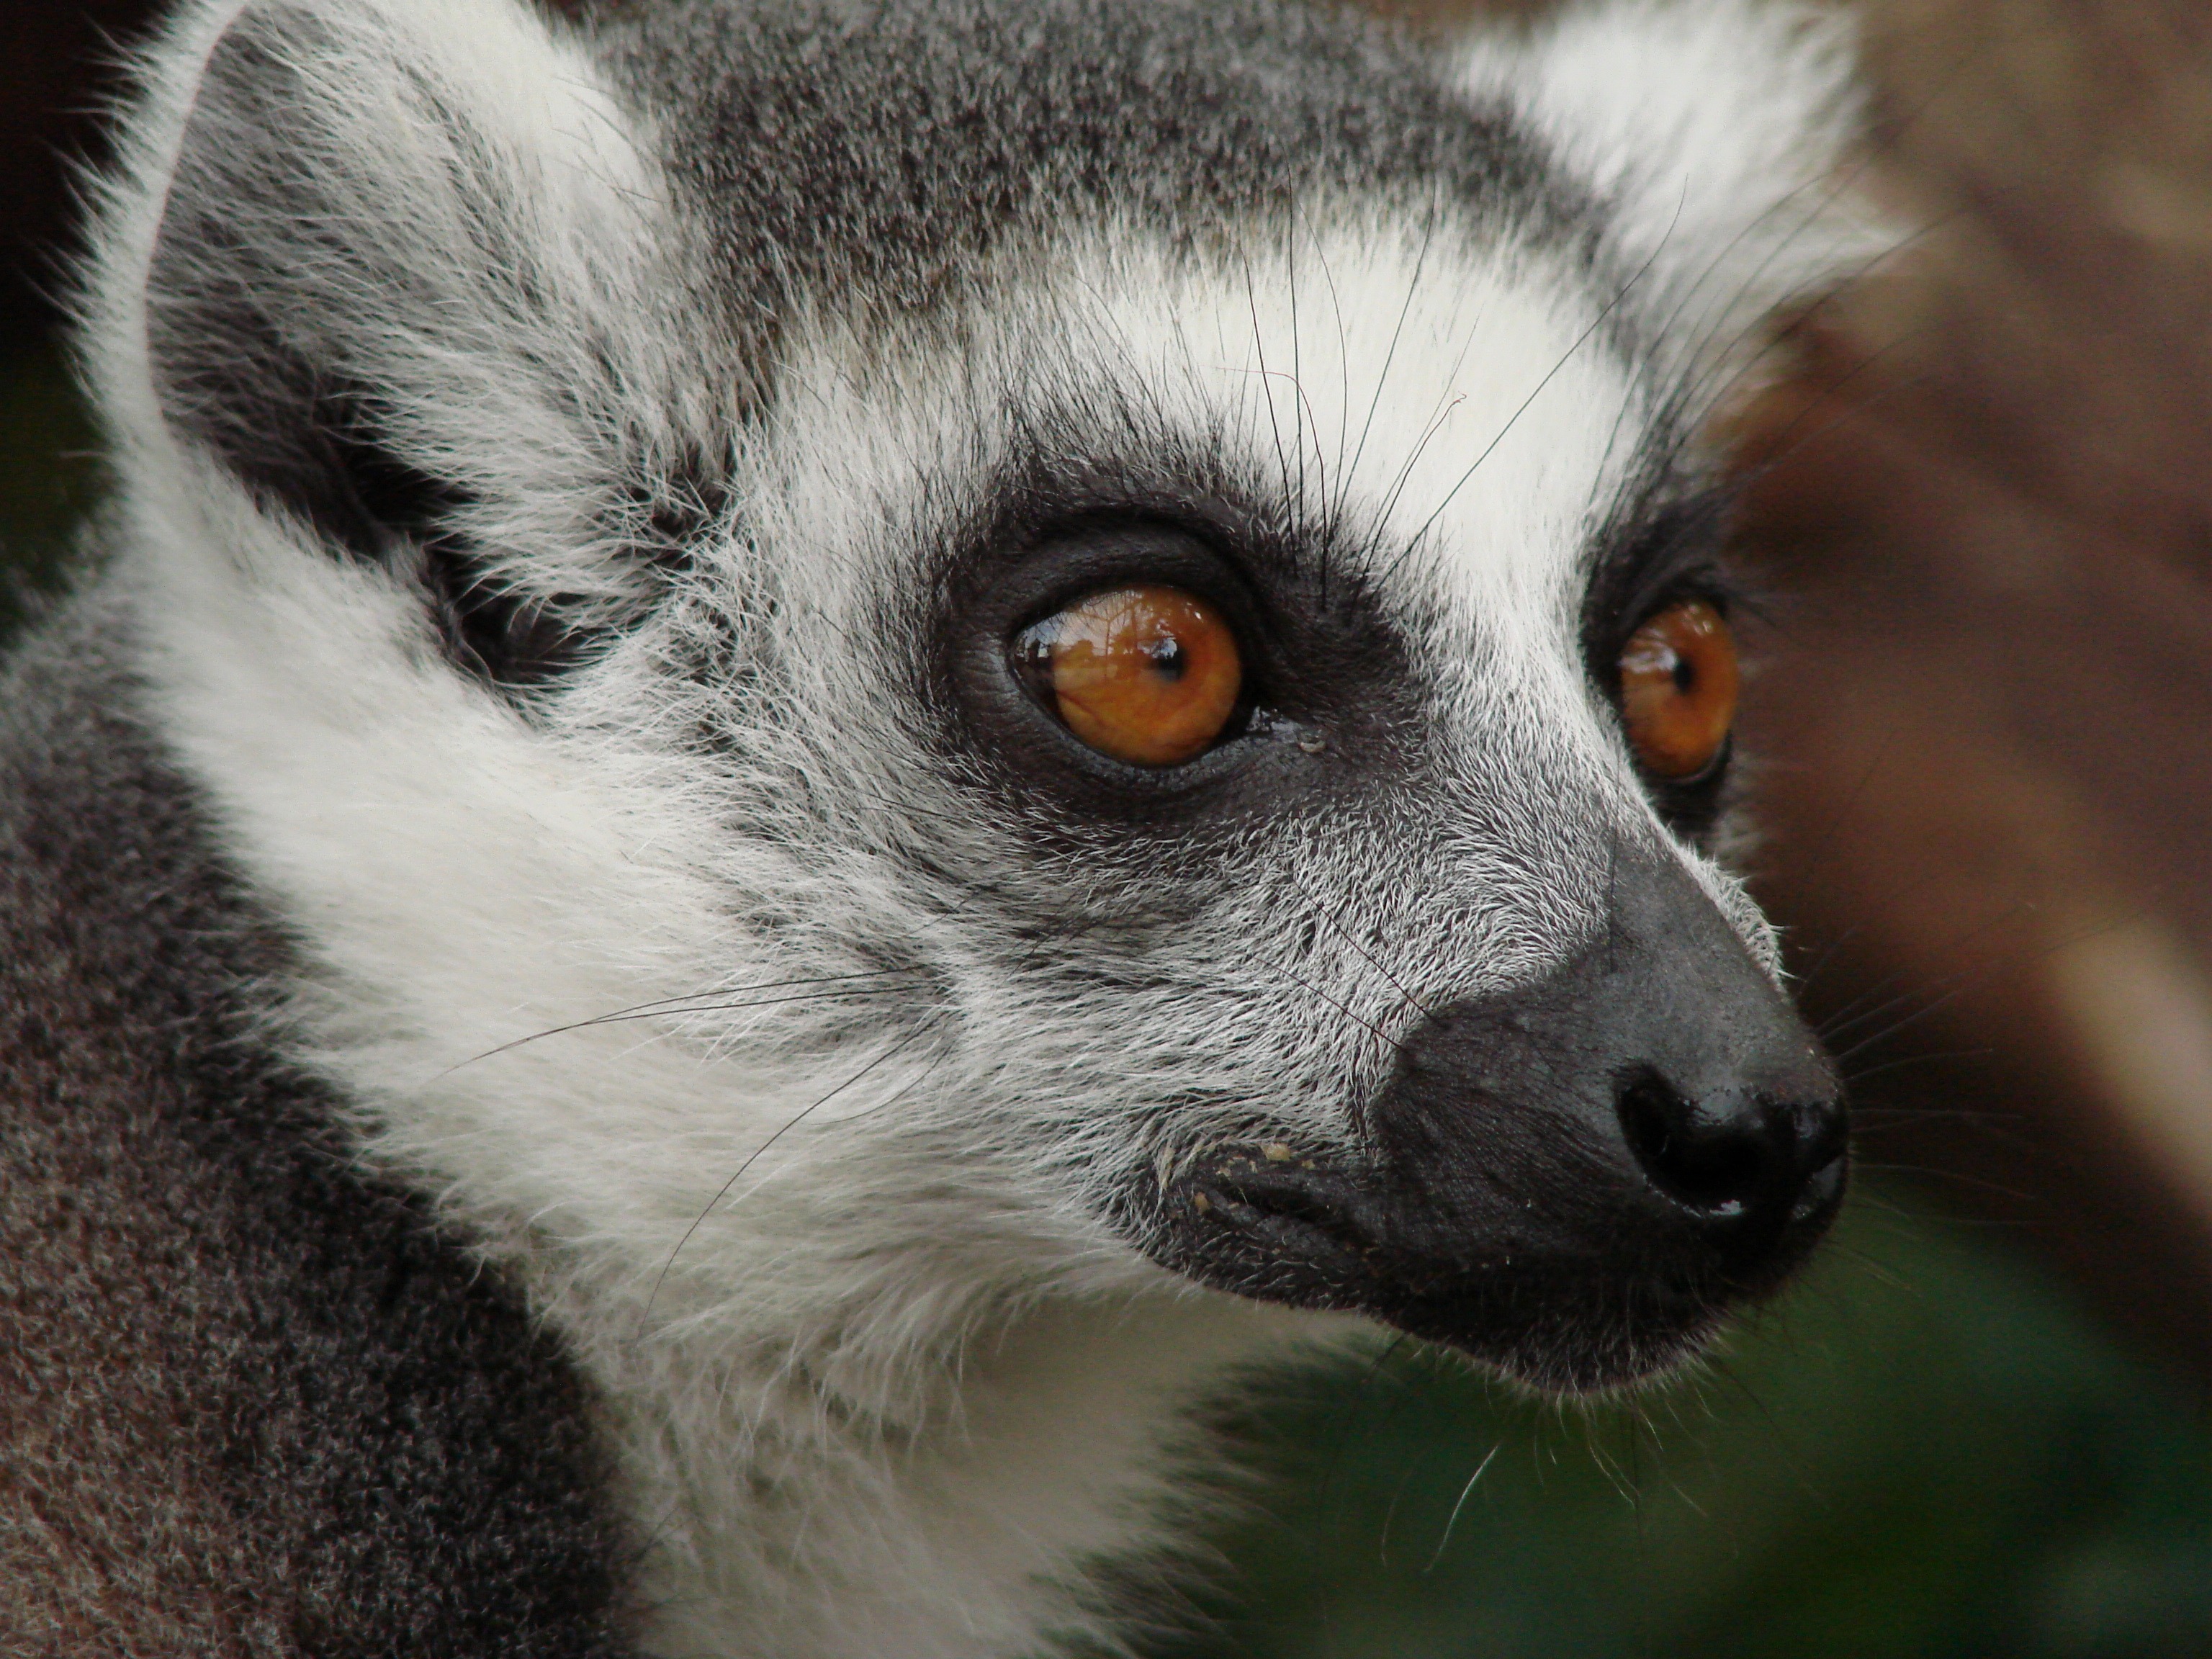
cute, wildlife, mammal, monkey, fauna, primate, close up, whiskers, free, animals, madagascar, mammals, vertebrate, lemur, animal world, madagacar